Mexico national under-17 football team

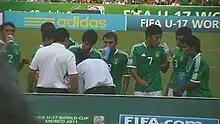
Mexico U-17 players of the 2011 generation

The 2011 FIFA U-17 World Cup was held in home soil. Mexico was placed in Group A together with North Korea, Congo and the Netherlands. Mexico eventually finished first of their group after winning their three matches and advanced to the Round of 16 and the Quarter-Finals, where they won their matches against Panama and France respectively. In the semifinals, Mexico had to face Germany, the only other team in the competition who had not lost any of their matches. Germany had advantage during the first minutes of the second time, but Mexico came back to equalize the score after Jonathan Espericueta scored a second goal from a corner kick, where Julio Gómez was injured and left the field. However, Gómez came back in the dying minutes to score an overhead kick, the decisive goal in the final minute, the final score was 3-2 which translated into the first significant victory over Germany in history. Mexico faced Uruguay in the final, defeating them 2–0 in a very closed match where the balance could have tilted any way. Briseño scored the first goal in the first half when Uruguay was the dominating side. During the second half Uruguay kept pressing on and started to dominate again looking for the equalizer however, during the last advances their defense became disorganized and in a counterattack Giovani Casillas scored the finishing goal. With this result Mexico became champions without losing a single game in the tournament and also became the first host nation to win the U-17 World Cup.